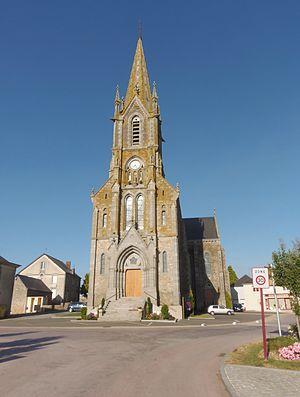
Courcité (Pays de la Loire, France). L'église Saint-Pierre-et-Saint-Paul,
Courcité est une commune française, située dans le département de la Mayenne en région Pays de la Loire, peuplée de 906 habitants.
La liste des églises de la Mayenne recense de manière exhaustive les églises, cathédrale et basiliques situées dans le département français de la Mayenne.
L'église Saint-Pierre-et-Saint-Paul de Courcité est une église catholique située à Courcité, dans le département français de la Mayenne.